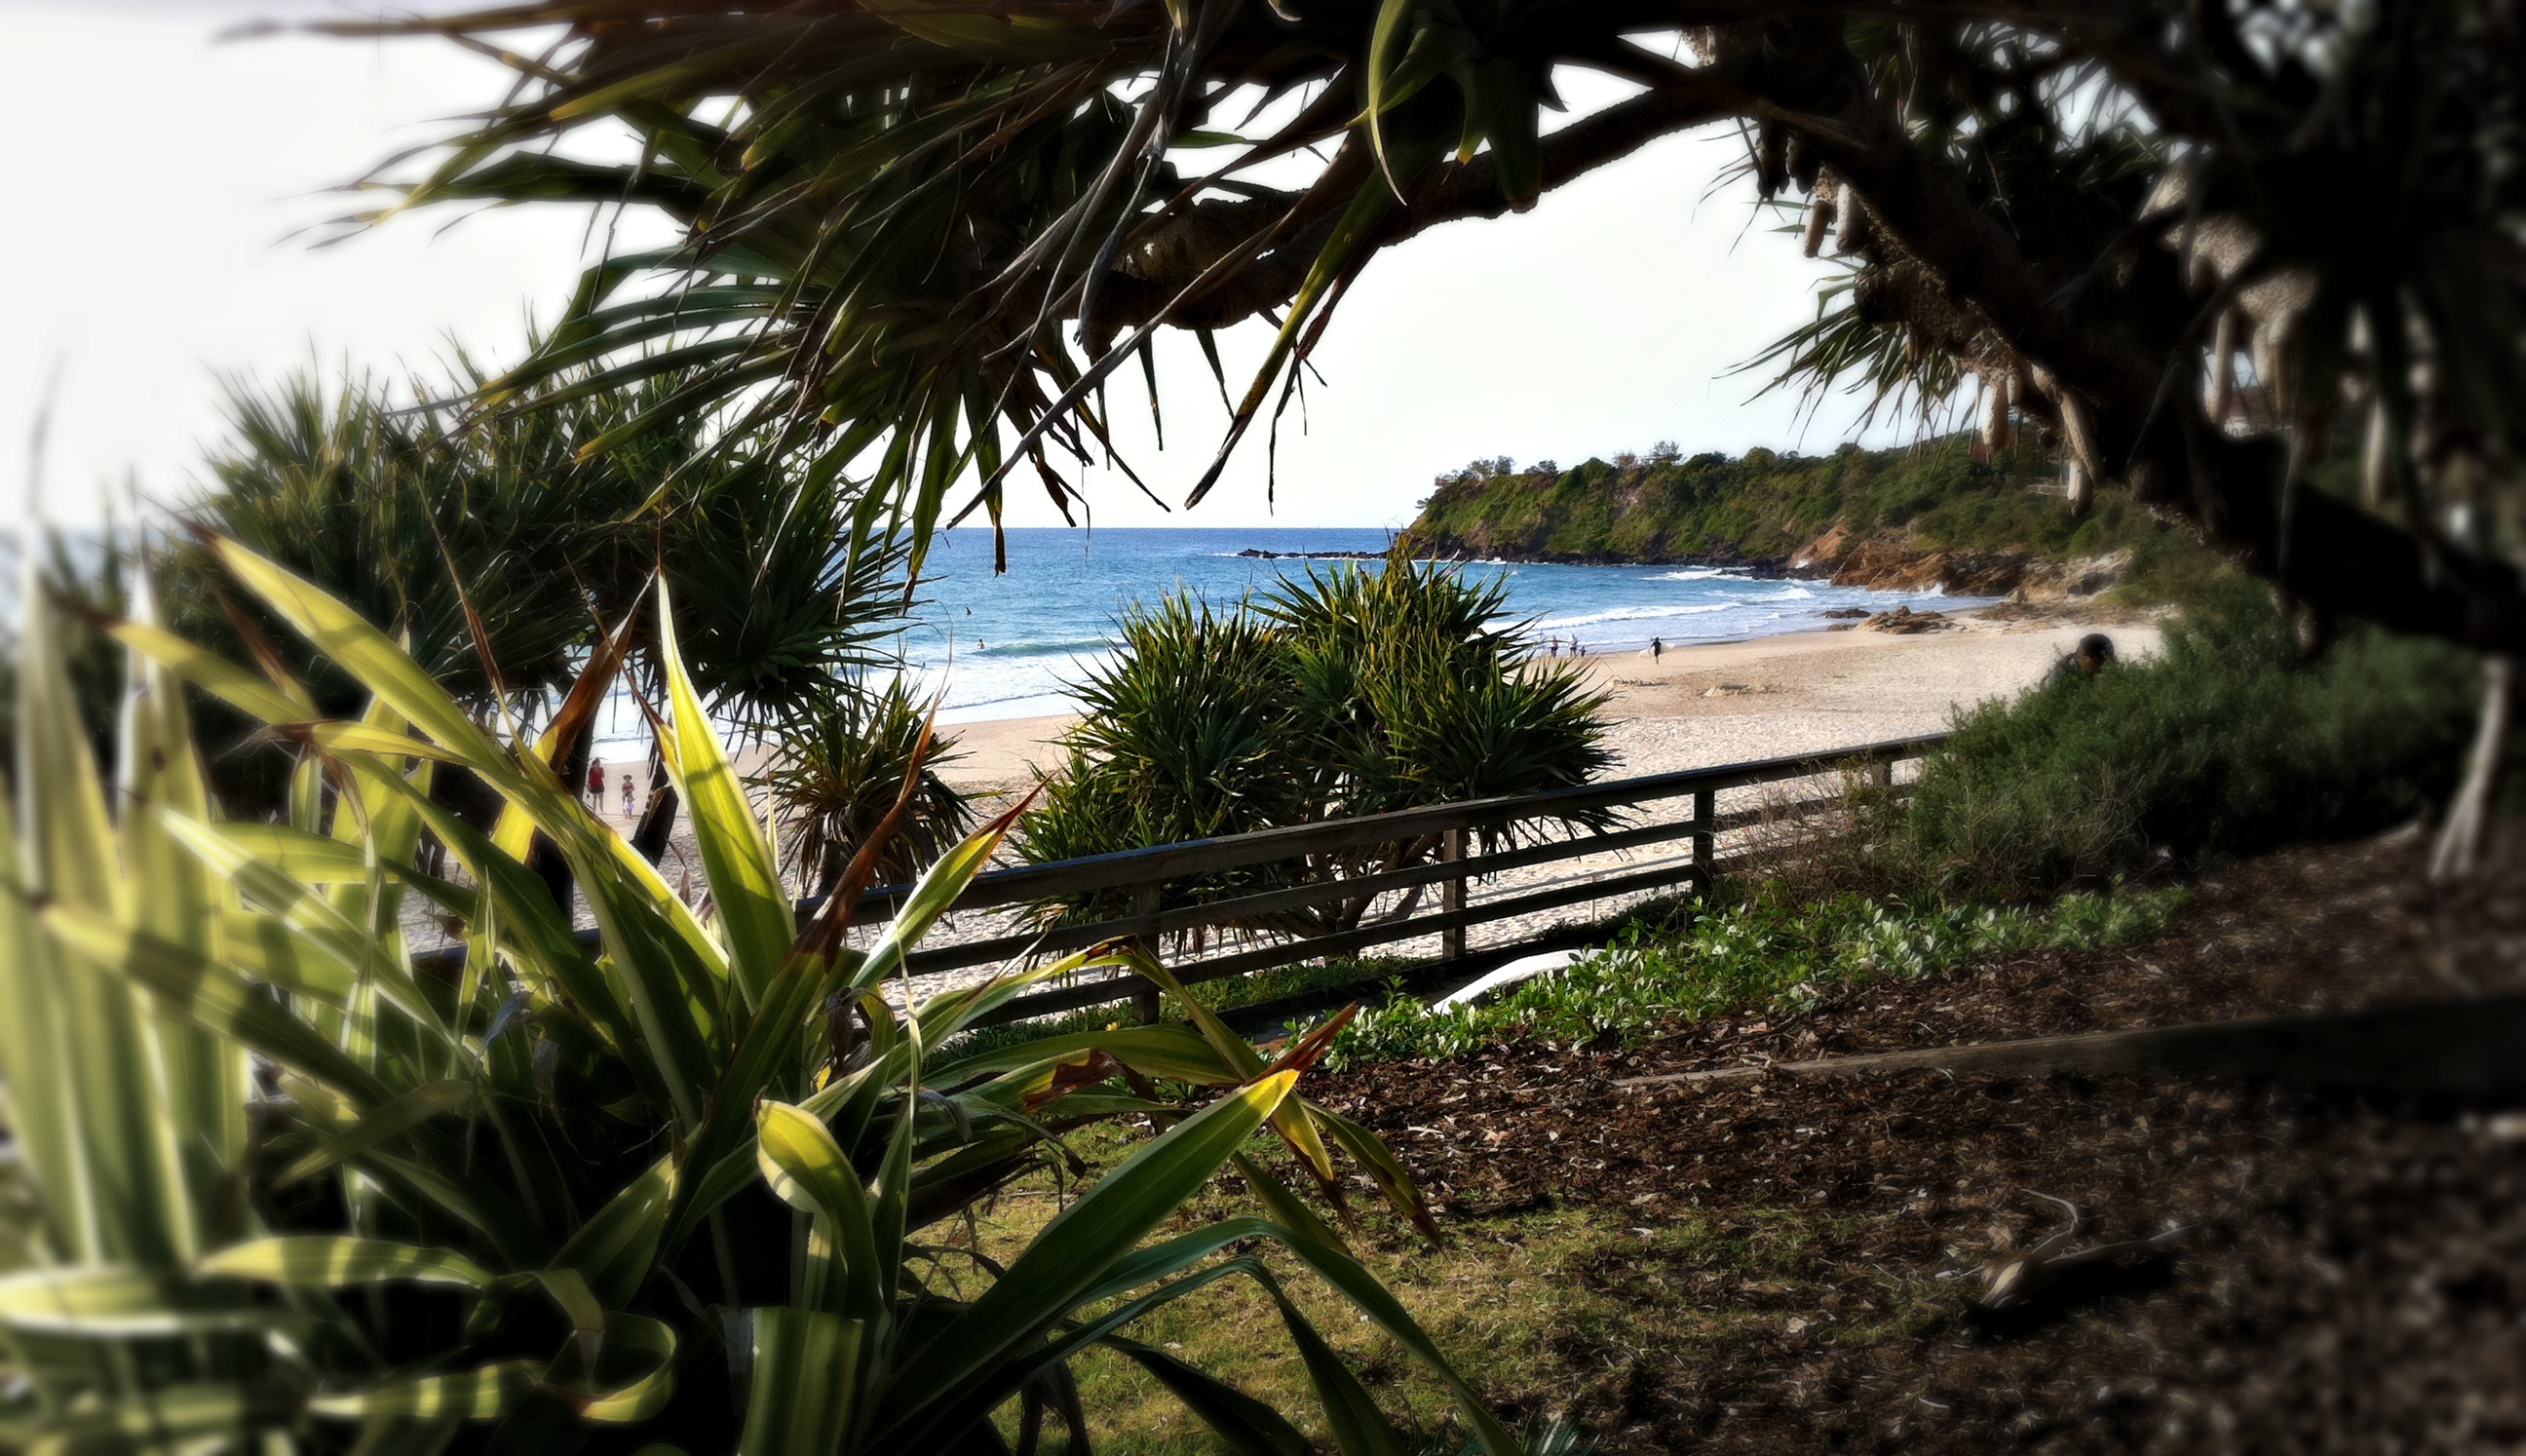
beach, sea, coast, tree, water, nature, grass, sand, ocean, sun, sunlight, leaf, flower, summer, vacation, travel, foliage, jungle, holiday, tourism, flora, australia, sunny, queensland, tropics, coolum, sunshine coast, woody plant, arecales, palm family